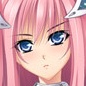
Portrait style: Anime Portrait